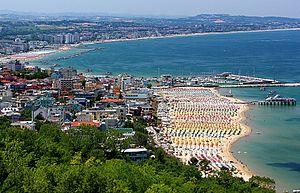
La Riviera Romagnole est le territoire côtier de la région d’Émilie-Romagne qui borde la mer Adriatique en Italie, et qui s'étend sur 107 km.